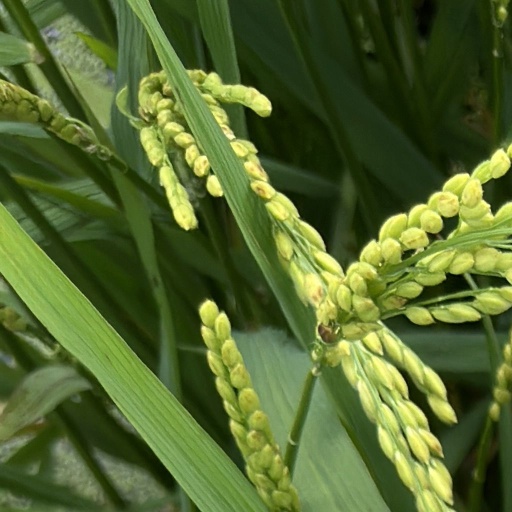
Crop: rice